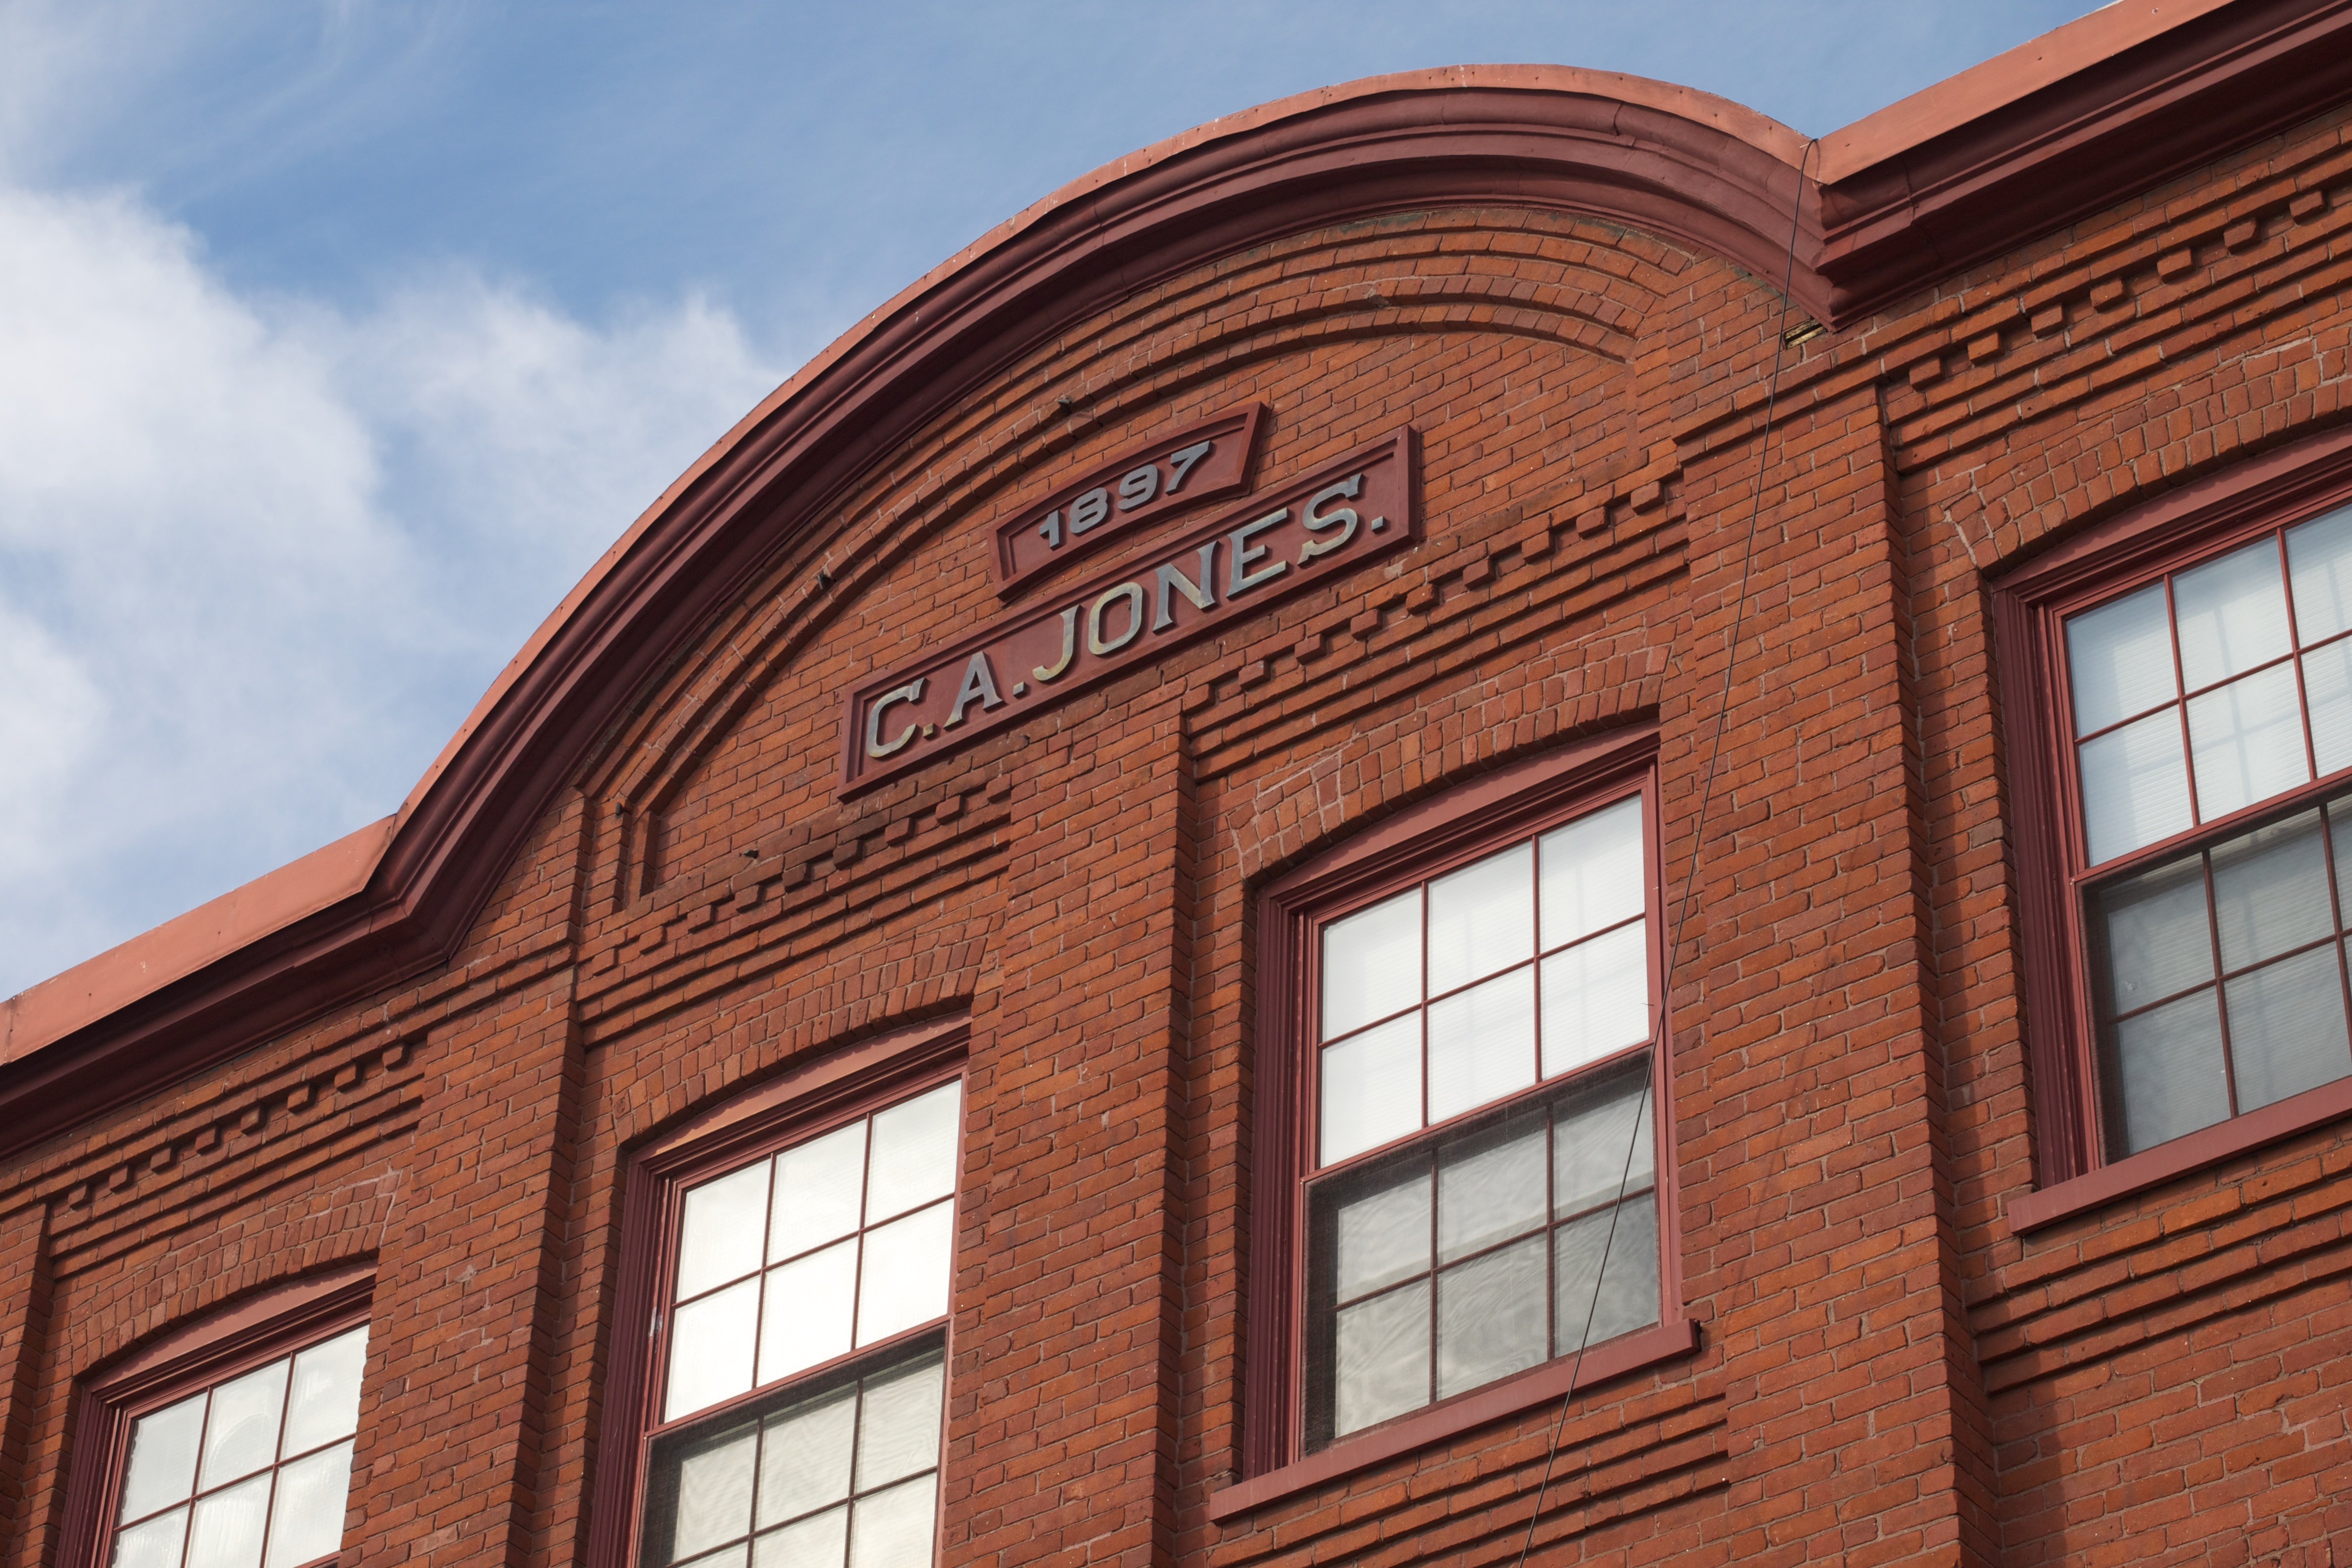
architecture, wood, window, building, downtown, arch, facade, brick, synagogue, tourist attraction, brickwork, siding, window covering